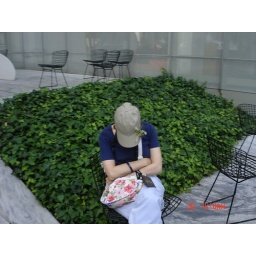
Lady with a lovely flower on the cap sitting in the Sculpture Garden